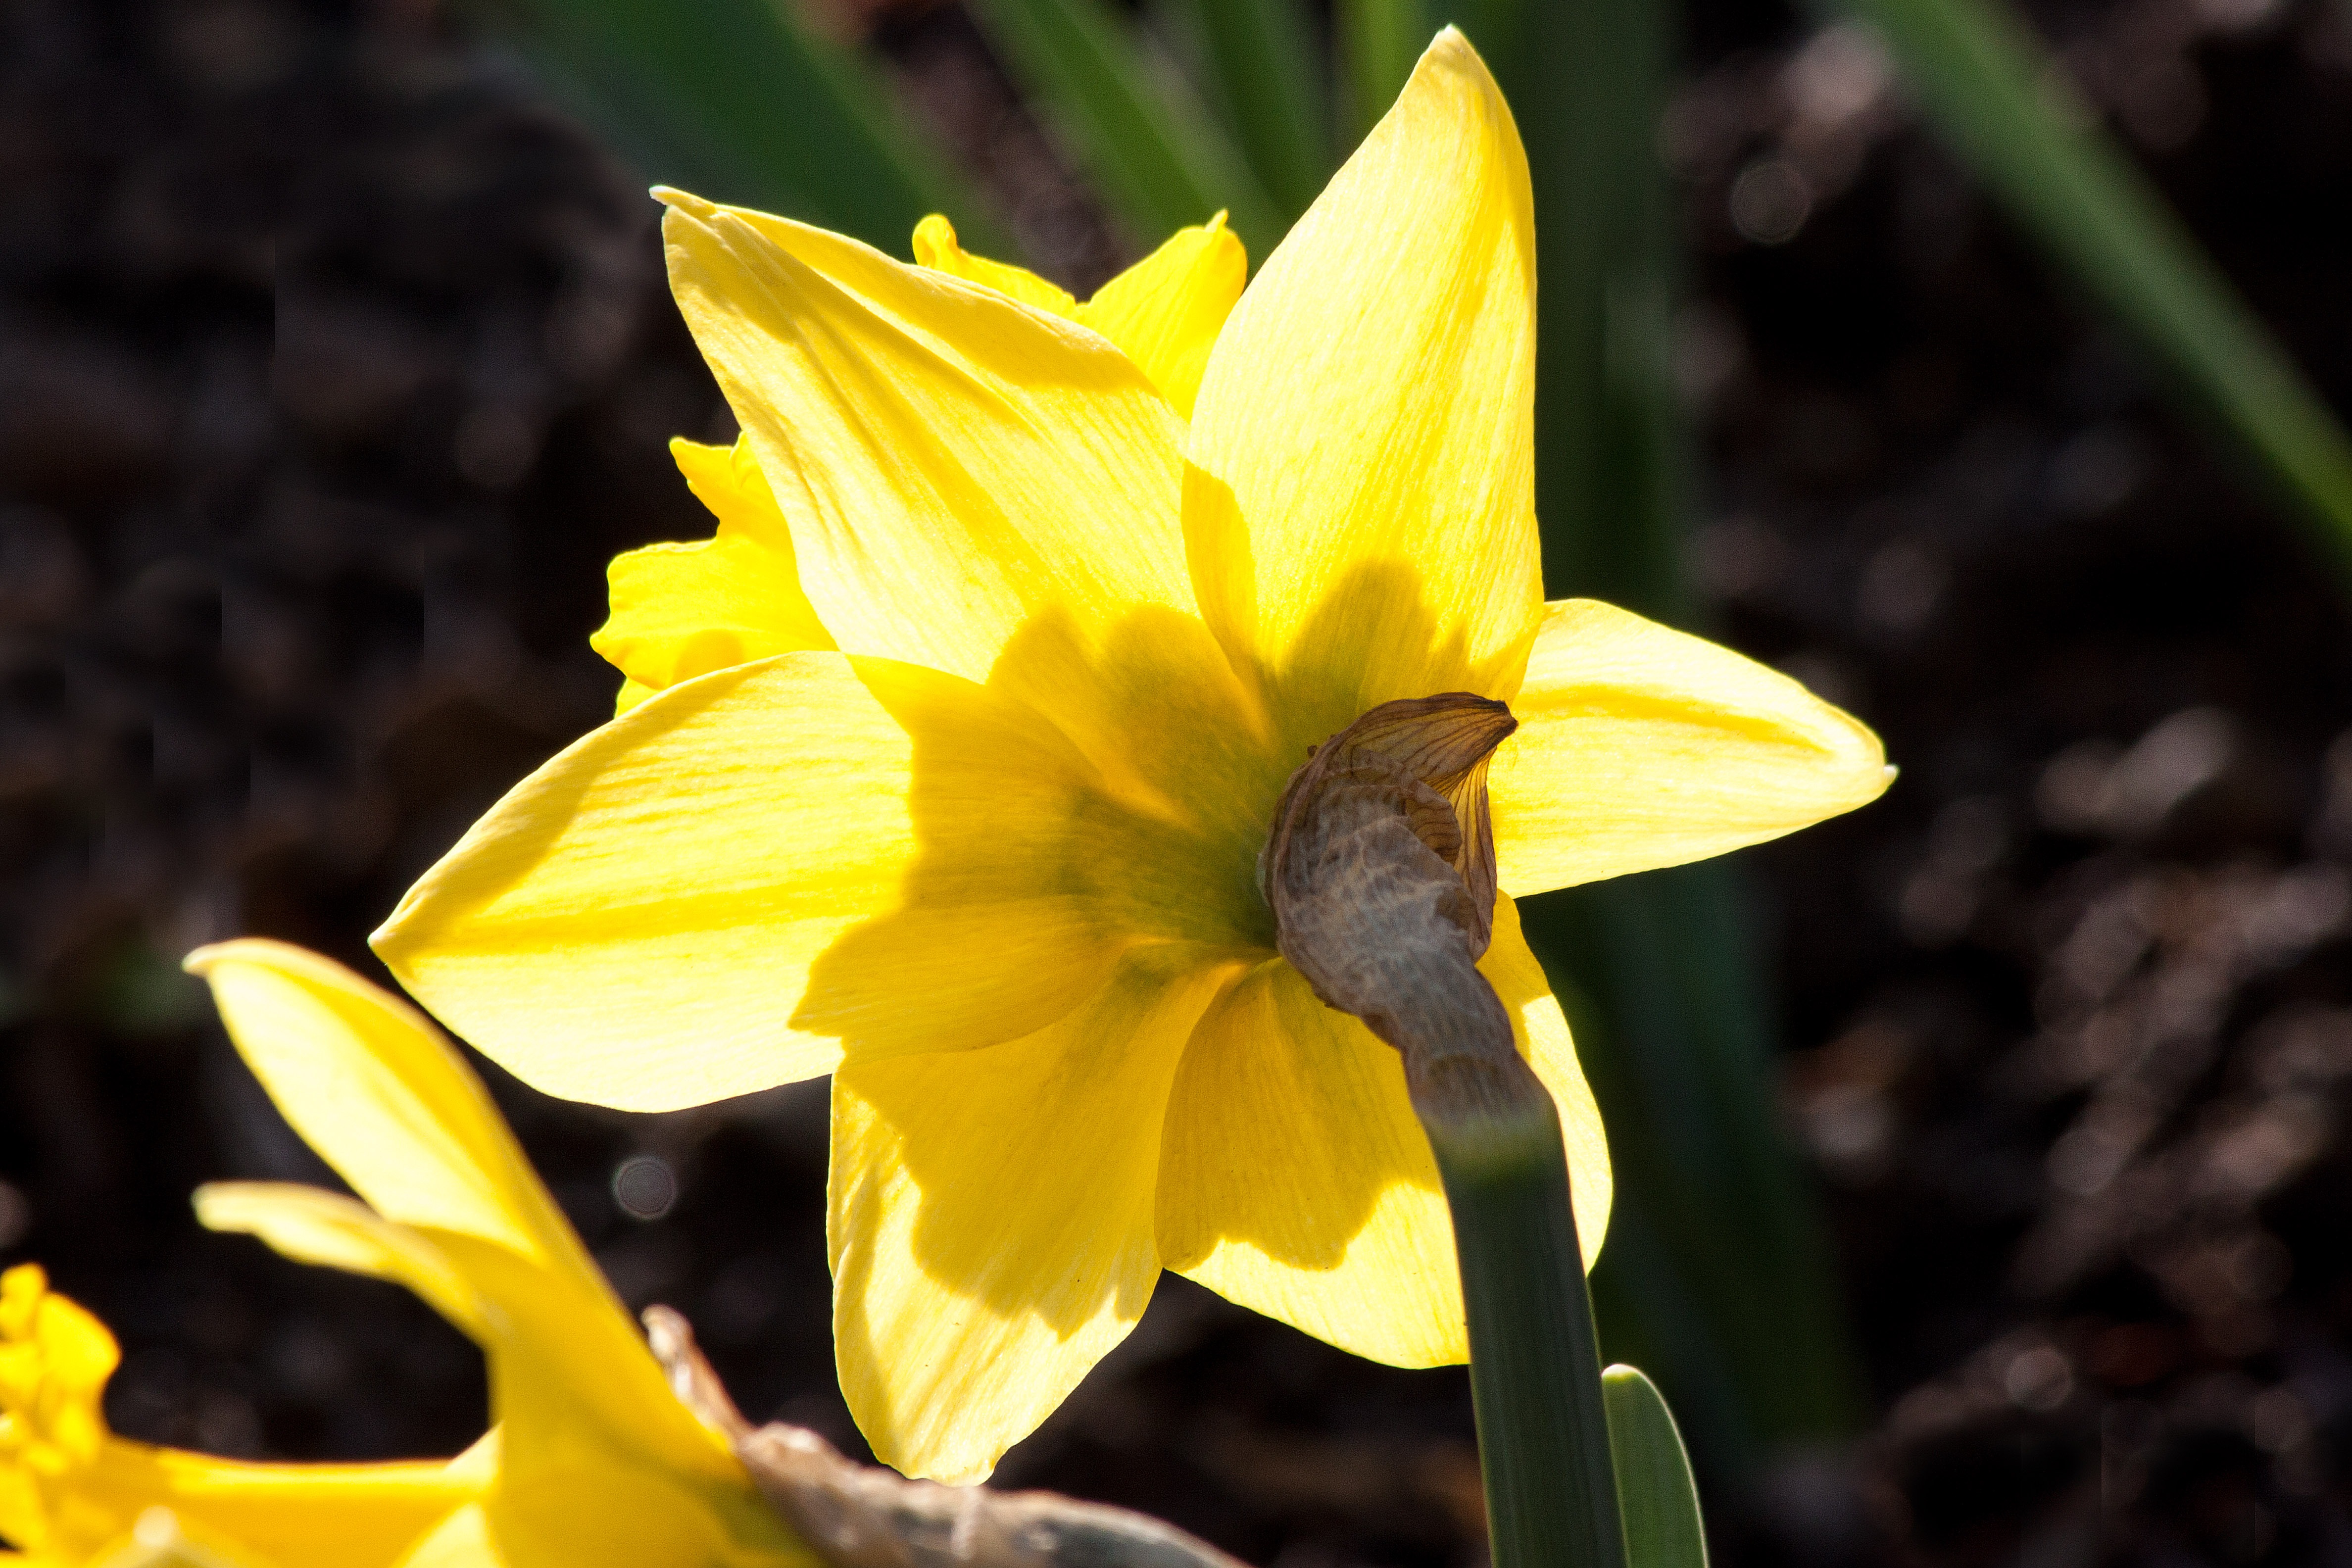
nature, plant, flower, petal, spring, botany, yellow, daffodil, flora, wildflower, flowers, close up, narcissus, back light, macro photography, flowering plant, lenz, flowering time, narcissus pseudonarcissus, to easter, plant stem, land plant, ostergloeckchen, incorrect narcissus, trumpet daffodil, genus narcissus